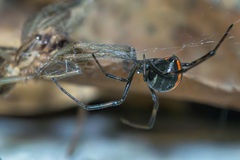
Species: Lactrodectus_hesperus